André Picard (playwright)

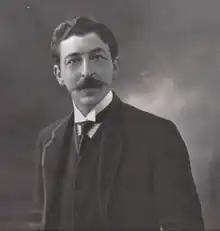
Photograph of Picard by Henri Manuel

André Picard (7 November 1873 – 25 February 1926) was a French playwright. He co-authored the plays "Mon Homme" and "The Man in Evening Clothes" which were adapted to film. His French play Kiki was adapted to the stage in the United States by David Belasco and into several films.